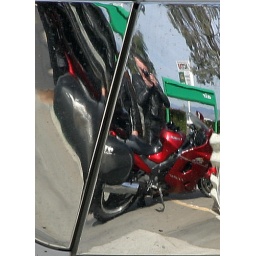
Playing around with reflections again. Me and my bike reflected in a truck's bumper bar